J. Stephen Lansing

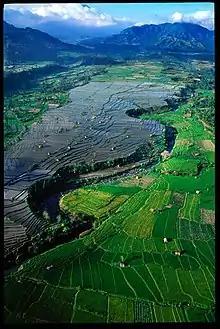
Precise management of irrigation by Balinese subaks

In the 1980s, Lansing and ecologist James Kremer showed that Balinese water temple networks can self-organize, and that over the centuries, water temple networks expanded to manage the ecology of rice terraces at the scale of whole watersheds. In 2012, Bali's water temple networks were recognized as a UNESCO World Heritage Site. In 2017, Lansing and colleagues showed that the self-organization of the water temple networks is not an historical accident, but an emergent property of a self-governing system of environmental management. This was confirmed in 2025 with new remote sensing data in the European Journal of Remote Sensing. In 2019, the story of the water temple research ("Priests and Progammers") was the focus of an exhibition by a team of architects, artists and researchers from ETH Zurich at the Sharjah Architecture Triennial, revised for the Venice Biennale Architecture 2025. Lansing's analysis of adaptive self-organized criticality is now being used to seek a 70% reduction in greenhouse gas emissions from Balinese rice terraces.